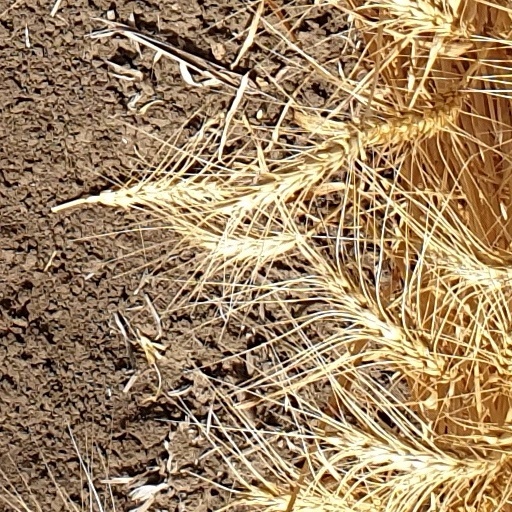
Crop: wheat